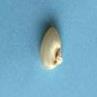
Maize quality: Good